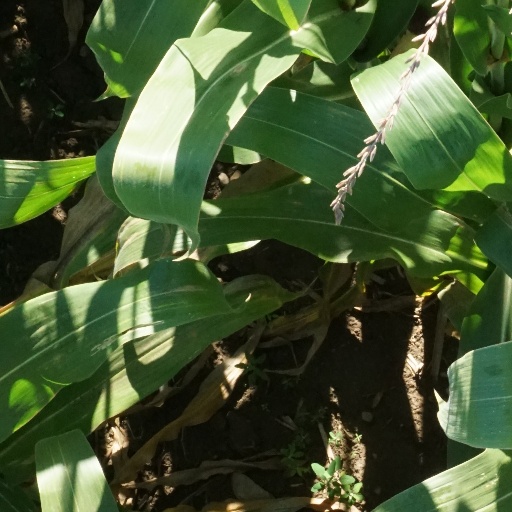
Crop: maize; corn